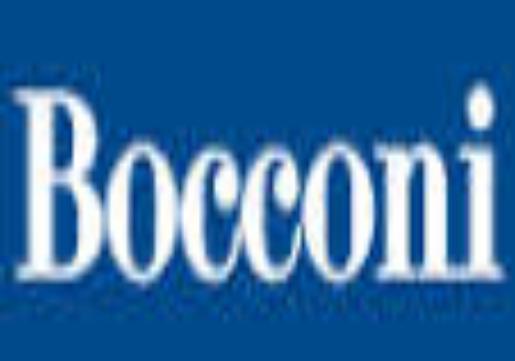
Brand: Boconi
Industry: Clothes